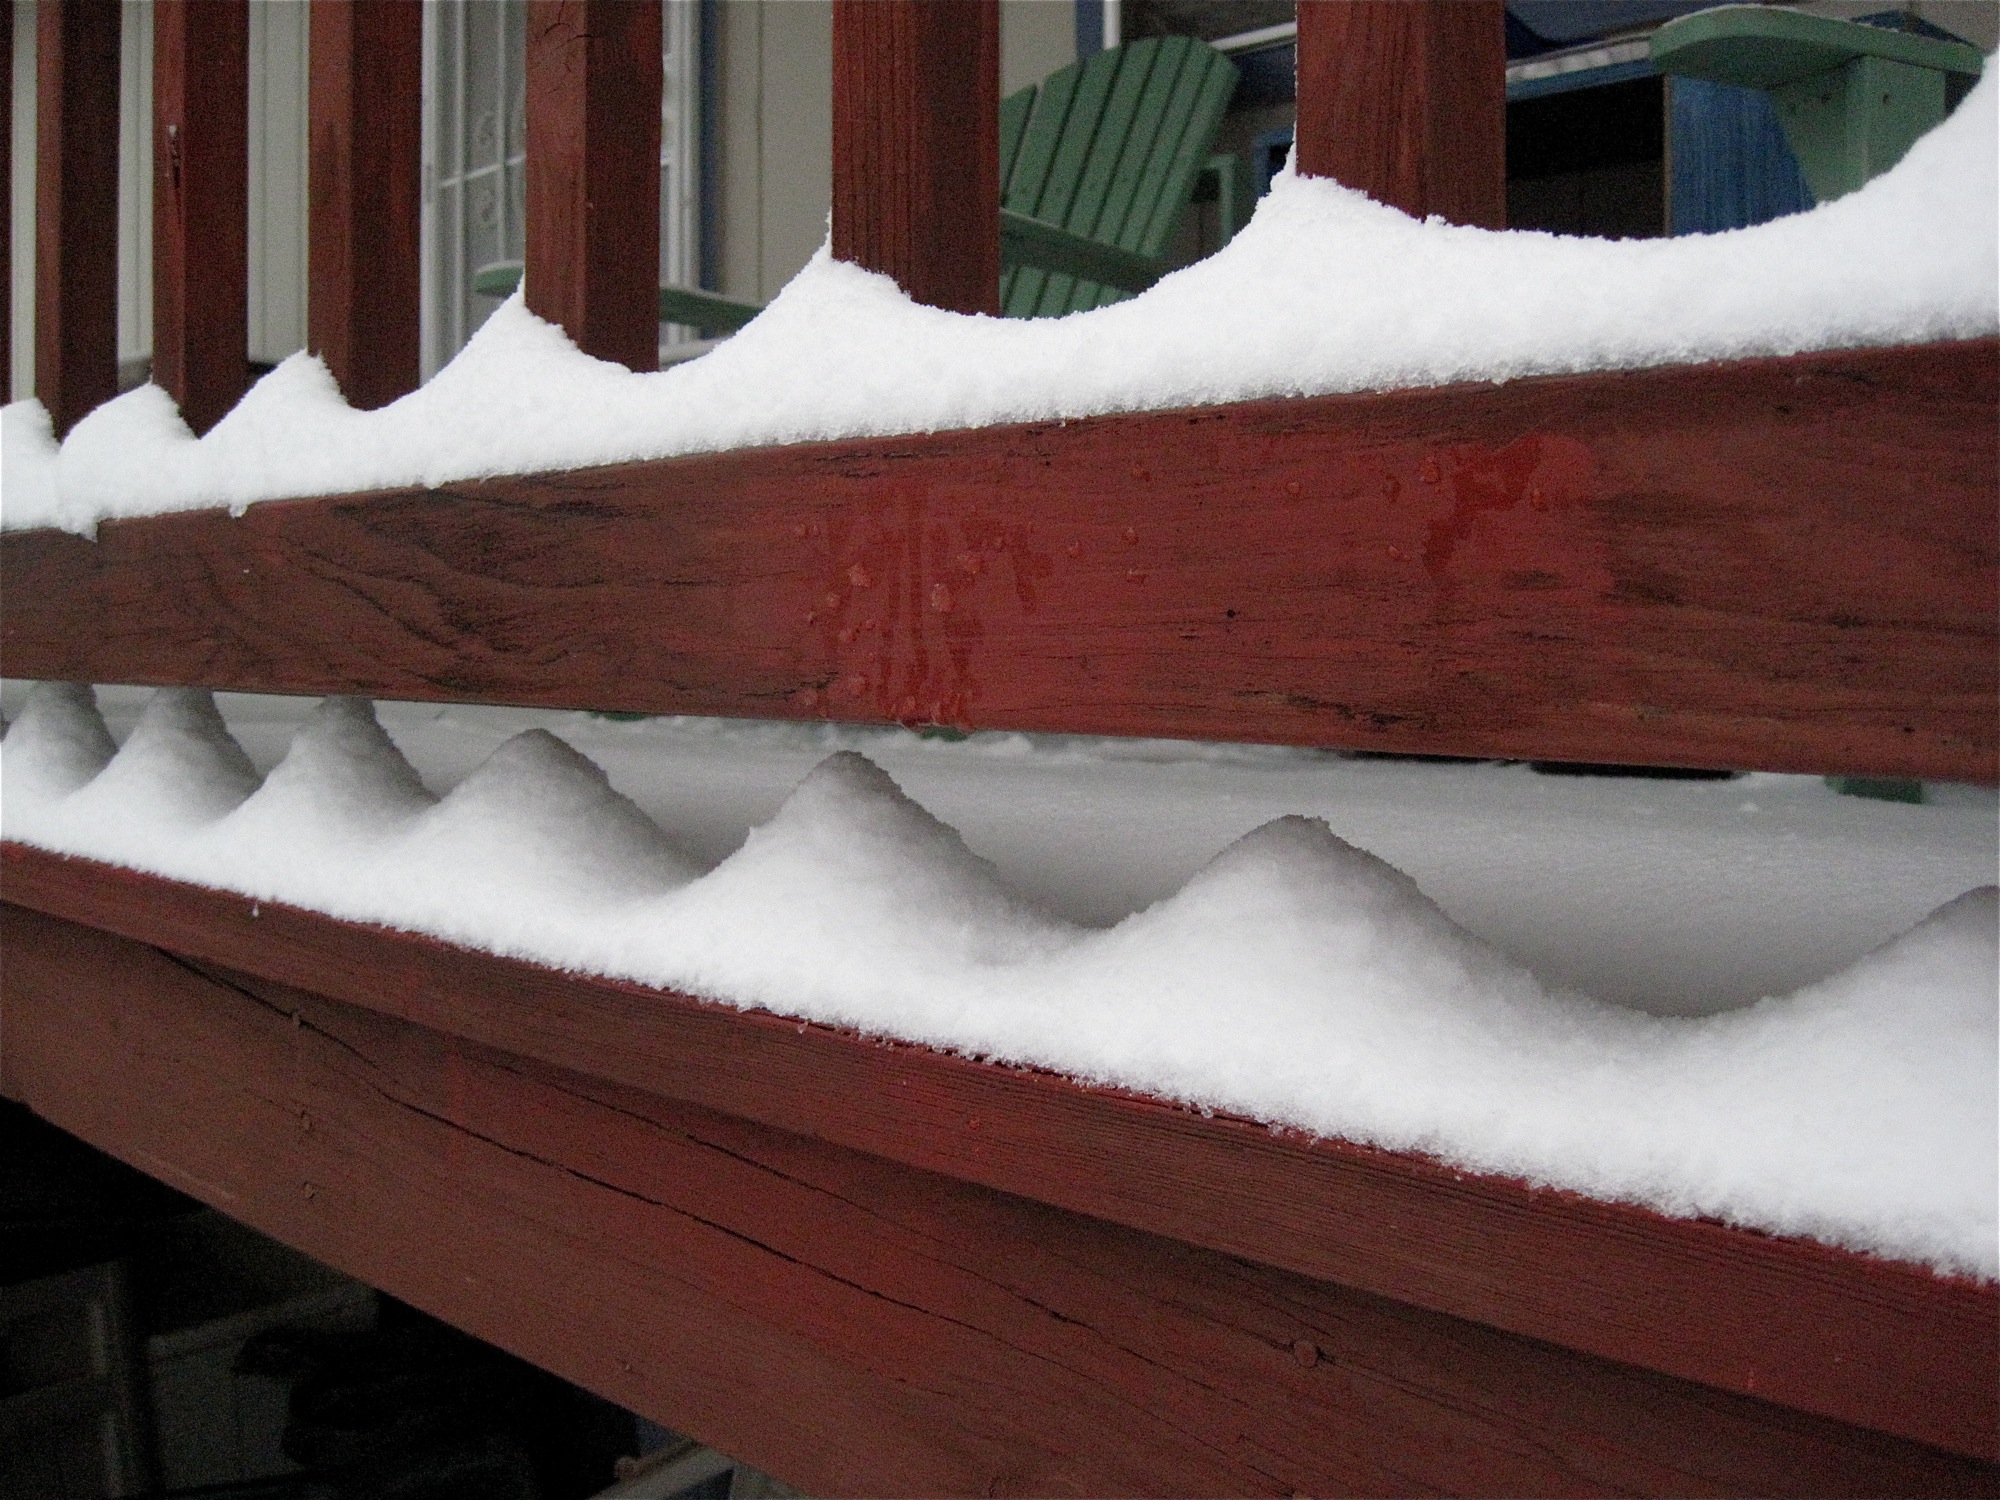
snow, winter, wing, wood, white, wall, red, color, weather, season, material, carving